Ken-Ō Expressway

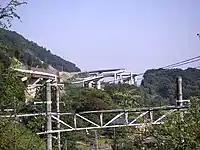
The Ken-Ō and Chūō Expressways meet at Hachiōji Junction.

The expressway begins at the west end of the Fujisawa Bypass (part of Route 1) in Fujisawa, Kanagawa. From here the expressway is concurrent with the Shin-Shōnan Bypass, which it splits from as that road turns toward the south at Chigasaki.